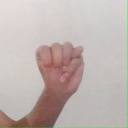
अक्षर: म